Vote counting

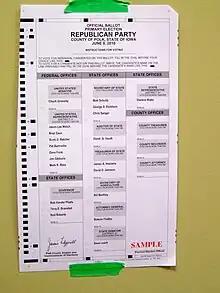
2010 Iowa Republican Primary ballot

Cost depends on pay levels and staff time needed, recognizing that staff generally work in teams of two to four (one to read, one to watch, and one or two to record votes). Teams of four, with two to read and two to record are more secure and would increase costs. Three to record might more quickly resolve discrepancies, if 2 of the 3 agree.